German attack on Lagnicourt

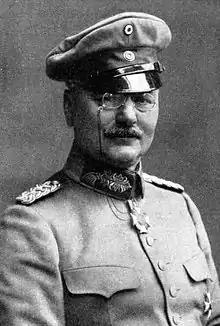

Ludendorff ordered 9 February to be the first day of the (Alberich Manoeuvre) and 16 March the first marching day. On 17 March, the 1st Army, at the north end of the Bapaume Salient, withdrew swiftly. was abandoned by 18 March and next day Boyelles and Boiry-Becquerelle were evacuated. The withdrawal went straight back to the (Hindenburg Line) except for outposts and raids mounted on British outposts during 20 and 21 March. Bapaume was abandoned, with many houses still on fire. Next day, parties of Germans at Beugny in the fought until nightfall then slipped away. A party at Vaulx-Vraucourt was surprised and driven back to Lagnicourt, which was captured on 26 March. A German counter-attack from Noreuil and a British attack on Bucquoy were repulsed.